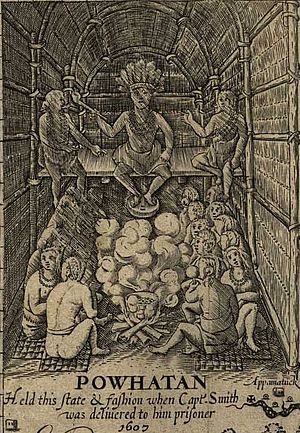
Powhatan
Powhatan i et langhus i Werowocomoco (detalje fra kort udarbejdet af John Smith map, 1612)
Powhatan er betegnelsen for flere indianerstammer i et område i det østlige Virginia. I nogle sammenhænge betegnes en af lederne af disse stammer også som Powhatan. Powhatanere omtales også som Virginia Algonquians.